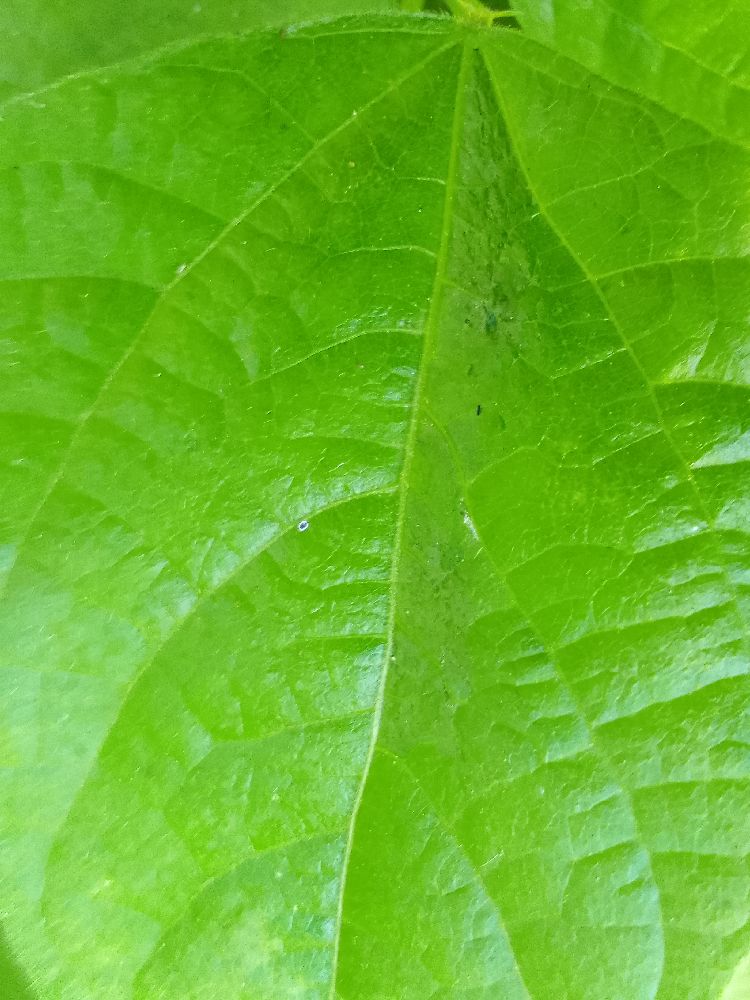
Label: healthy